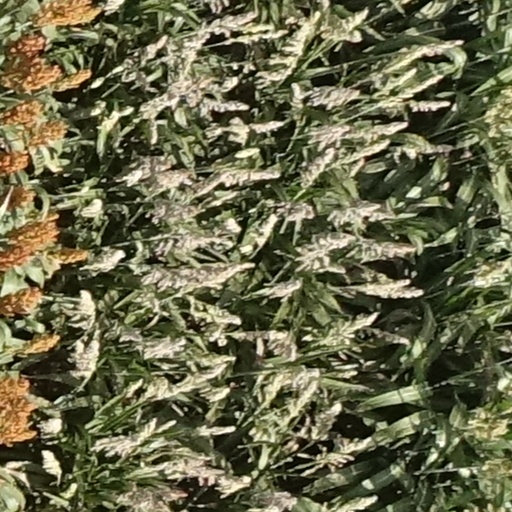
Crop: sorghum